What It's Like Being Alone

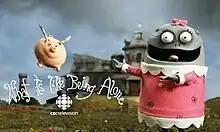

What It's Like Being Alone is a Canadian adult animated television series that aired on CBC Television in 2006. It is a black comedy created by Brad Peyton, and combines clay animation with voice work by Stacey DePass, Adam Reid, Dwayne Hill, Julie Lemieux, Peter Cugno, and Andrew Sabiston.